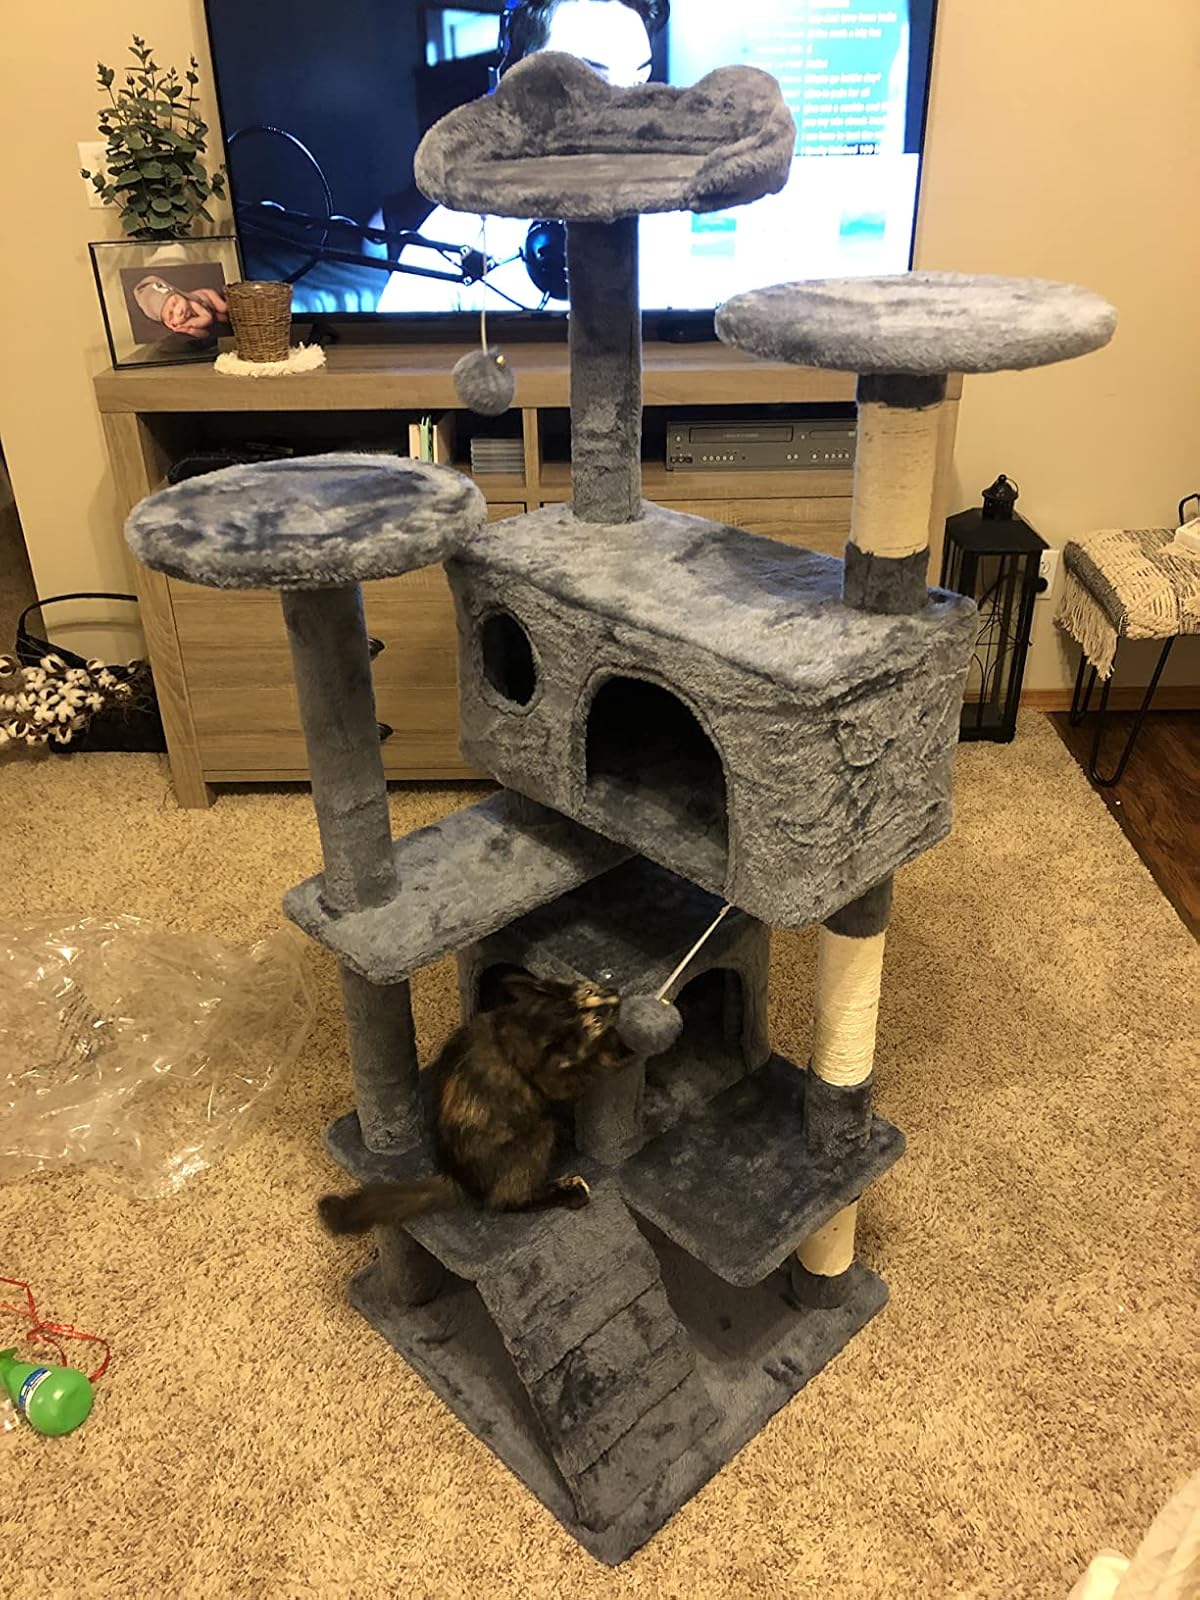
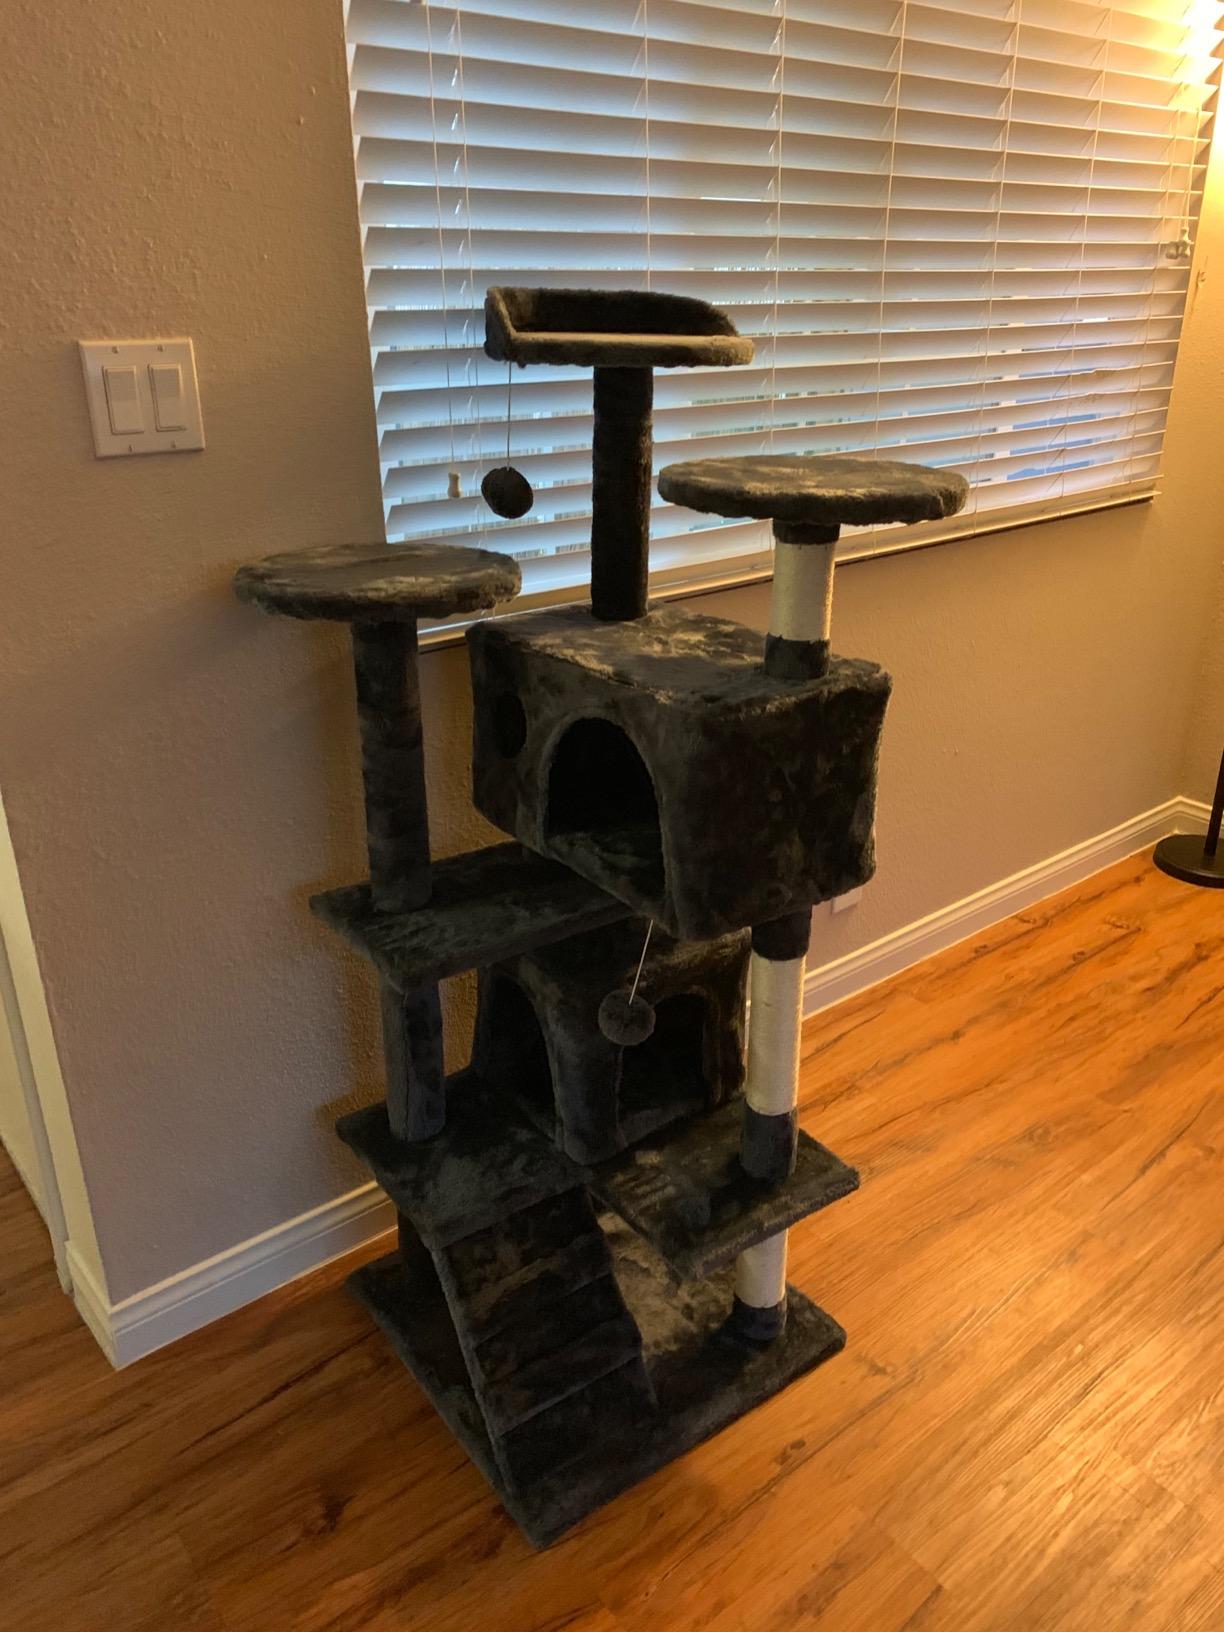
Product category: items_cat tree
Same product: yes